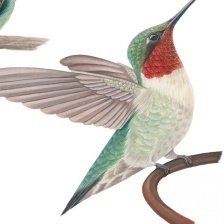
Species: RUBY THROATED HUMMINGBIRD
Scientific name: ARCHILOCHUS COLUBRIS
ImageNet parent category: hummingbird